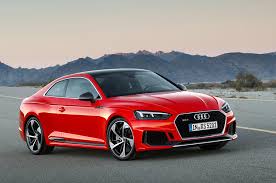
Label: noambulance